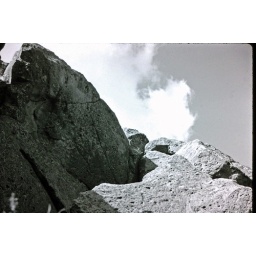
Taken in 1997 with black and white slide film.